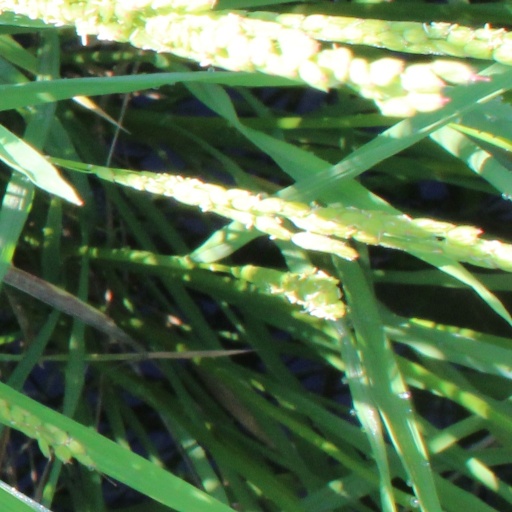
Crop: rice